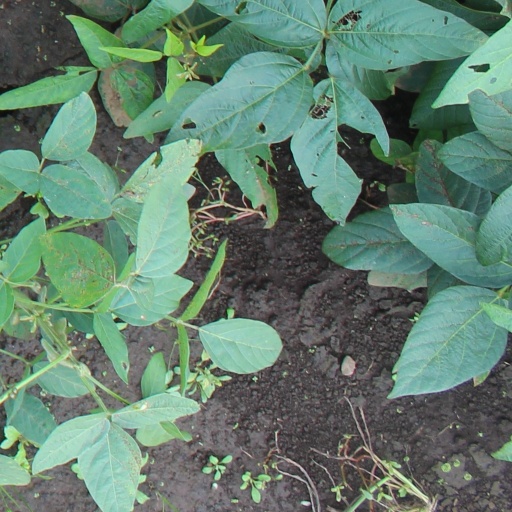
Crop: soybean